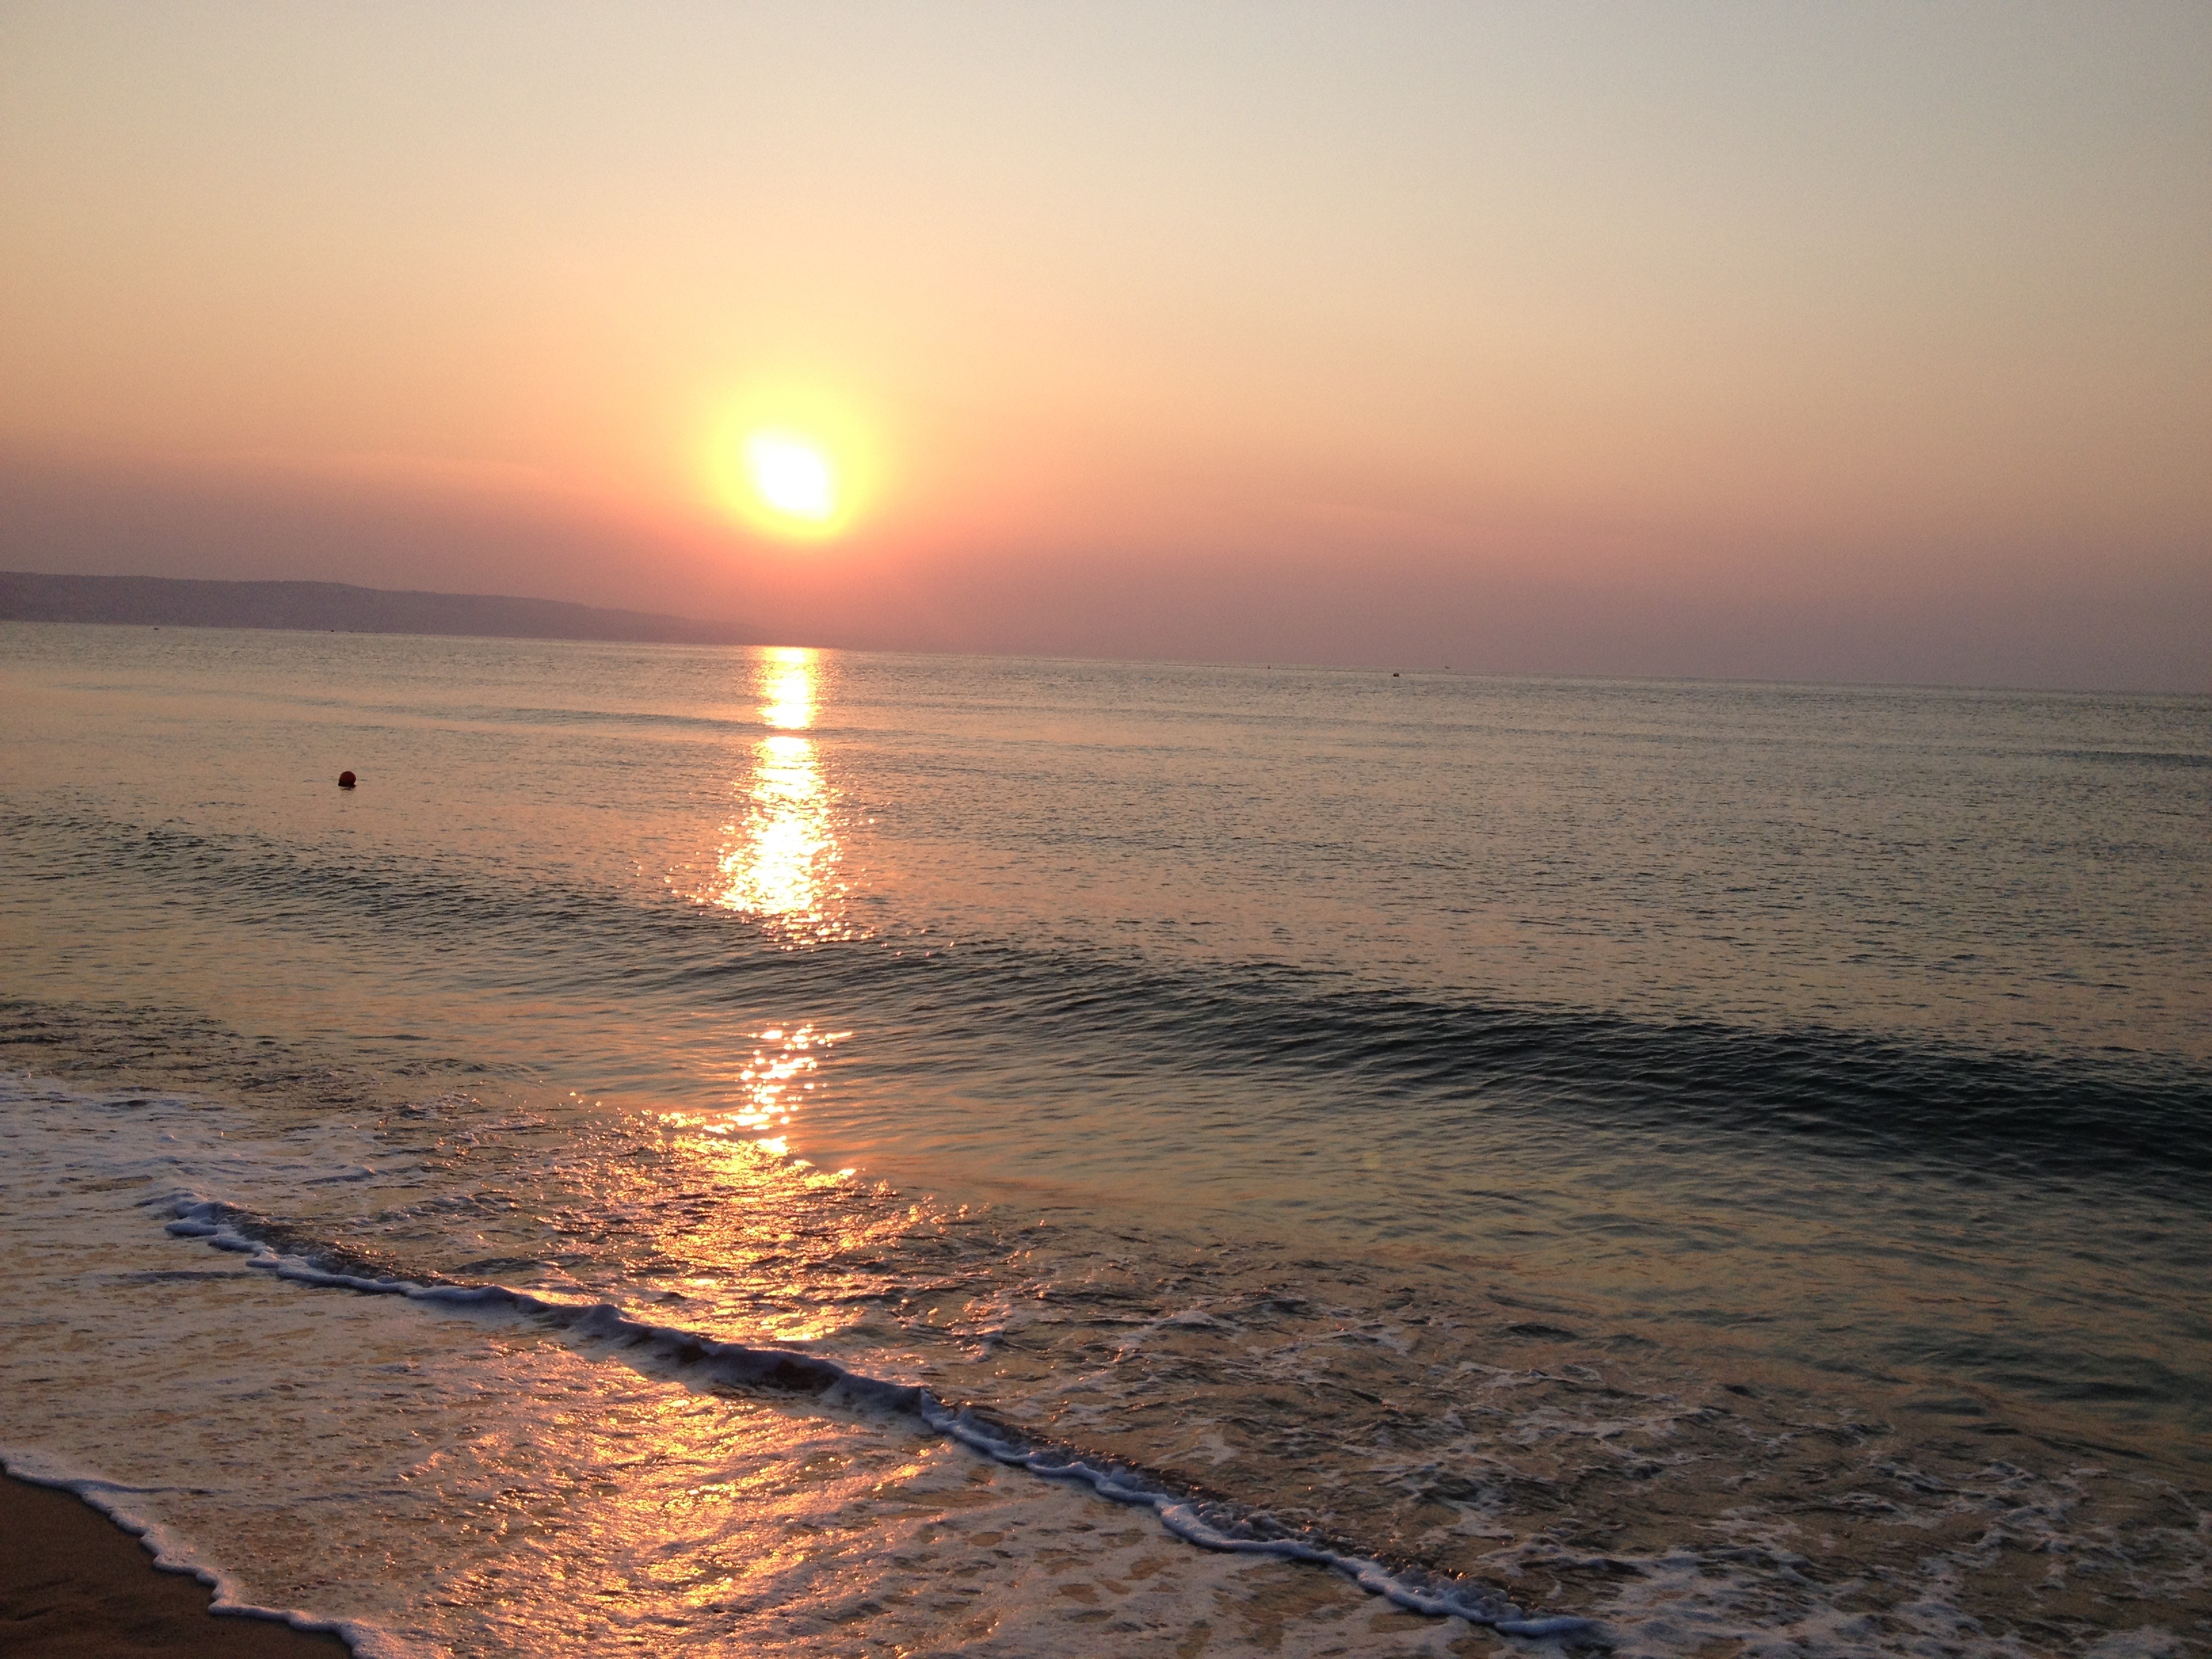
beach, sea, coast, sand, ocean, horizon, sun, sunrise, sunset, sunlight, morning, shore, wave, dawn, dusk, evening, holiday, body of water, afterglow, wind wave